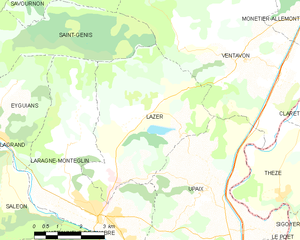
Carte des communes françaises: Lazer